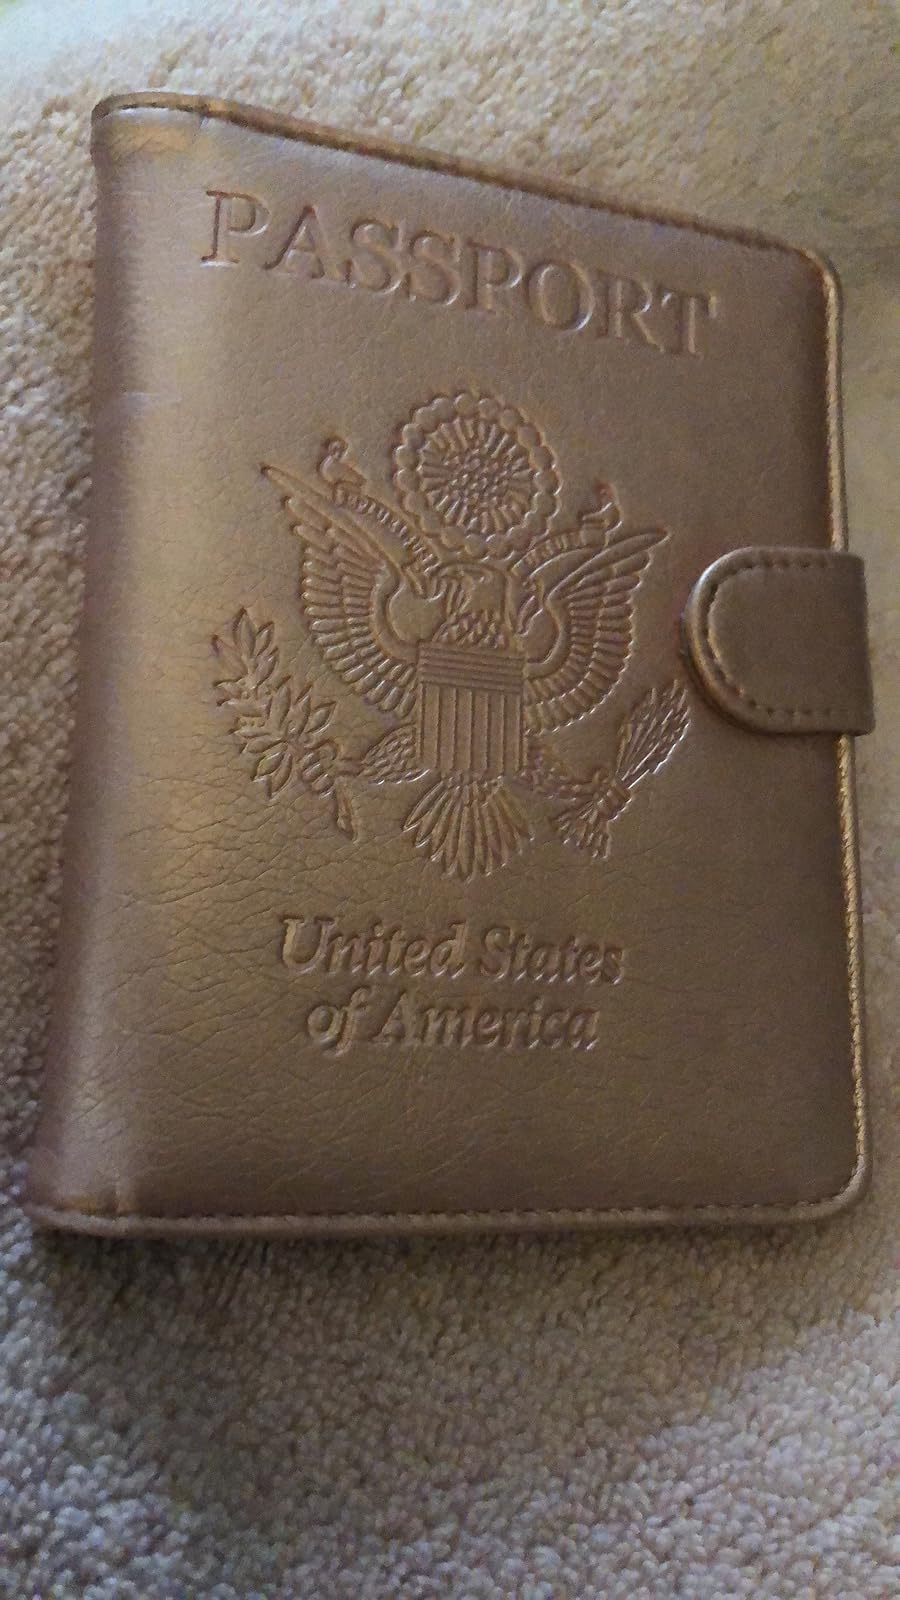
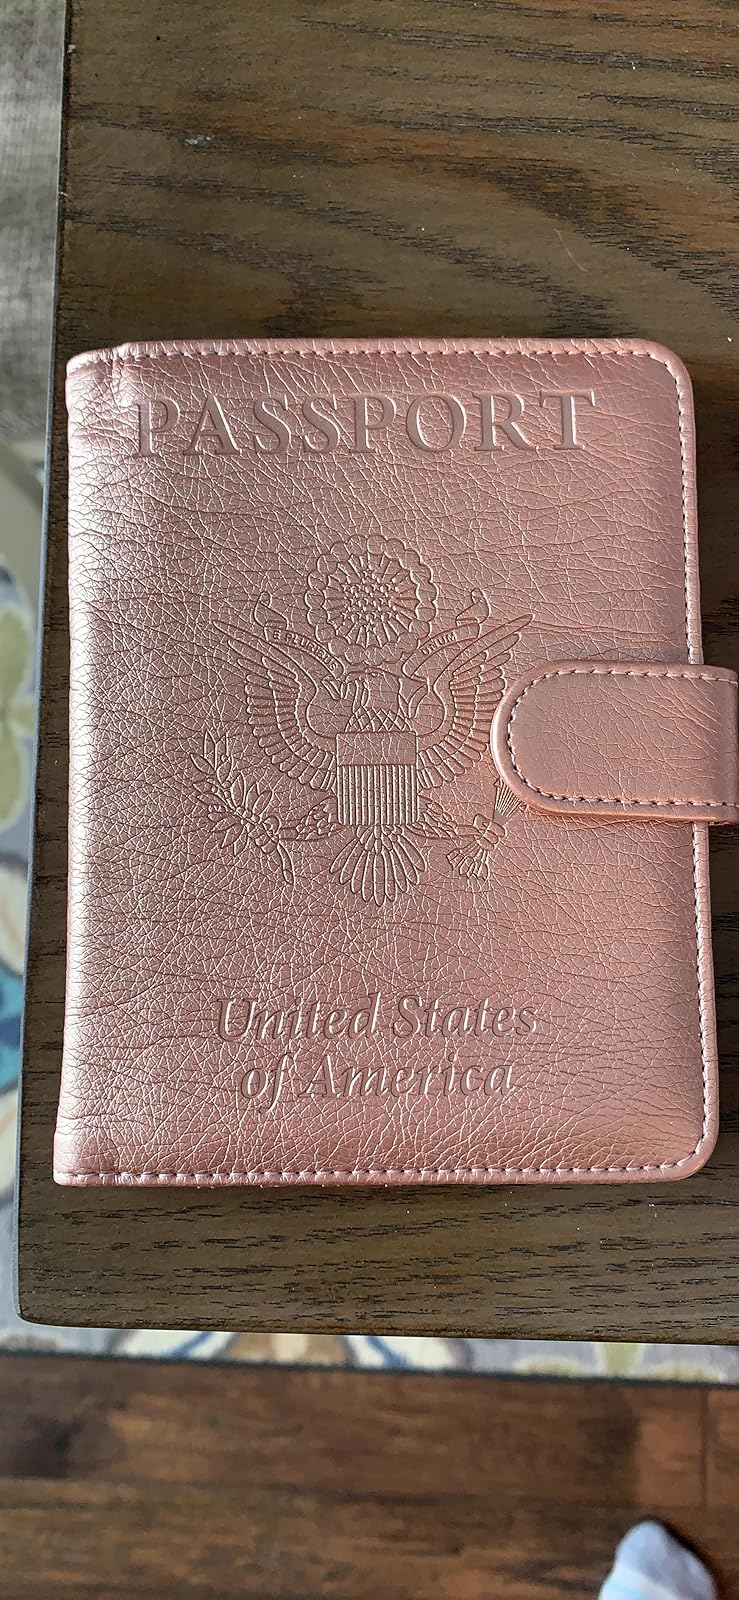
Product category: accessories_wallet
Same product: yes